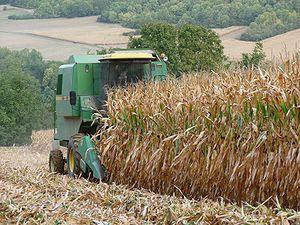
récolte du maïs à Épône (Yvelines)
Le département des Yvelines est un département français, appartenant à la grande couronne de la région Île-de-France. Créé le 1ᵉʳ janvier 1968 en application de la loi du 10 juillet 1964, c'est le plus étendu des départements issus du démembrement de l'ancienne Seine-et-Oise et le huitième département français par la population. L'Insee et la Poste lui attribuent le code 78 repris de l'ancienne Seine-et-Oise. Son conseil départemental est présidé par Pierre Bédier. Ses habitants sont appelés les Yvelinois.
Malgré le maintien à un haut niveau de l'agriculture et de l'industrie, l'économie française est aujourd'hui principalement une économie de services. Le secteur tertiaire s'autonomise peu à peu et devient le principal moteur de la croissance économique du pays.
La France, en forme longue depuis 1875 la République française, est un État souverain transcontinental dont le territoire métropolitain est situé en Europe de l'Ouest. Ce dernier a des frontières terrestres avec la Belgique, le Luxembourg, l'Allemagne, la Suisse, l'Italie, l'Espagne et les deux principautés d'Andorre et de Monaco. La France dispose aussi d'importantes façades maritimes sur l'Atlantique et la Méditerranée. Son territoire ultramarin s'étend dans les océans Indien, Atlantique et Pacifique ainsi qu'en Amérique du Sud, et a des frontières terrestres avec le Brésil, le Suriname et les Pays-Bas.
L’agriculture des Yvelines est une agriculture moderne et productive, tournée principalement vers la grande culture céréalière. C'est la deuxième en Île-de-France après celle de Seine-et-Marne. Elle occupe une place marginale dans l'économie du département sous l'angle de l'emploi, avec 4 966 actifs en 2006, soit 0,9 % de la population active totale. Cependant cette activité mobilise et façonne une part importante du territoire. La surface agricole utile s'élevait à 91 045 hectares en 2000, soit 43 % du total et à 89 136 hectares en 2010. Ce territoire agricole, ajouté aux 32 % de territoire boisé, donne aux Yvelines un caractère rural marqué, malgré leur proximité de Paris. Cette SAU diminue de 200 hectares par an au profit de l'urbanisation et des infrastructures. Le nombre d'exploitations agricoles diminue régulièrement, diminution plus marquée dans le secteur des cultures spéciales tandis que leur taille augmente pour atteindre une moyenne de 94 hectares en 2010.Plus de 70 % des exploitants cultivent des céréales et des oléagineux comme le colza.